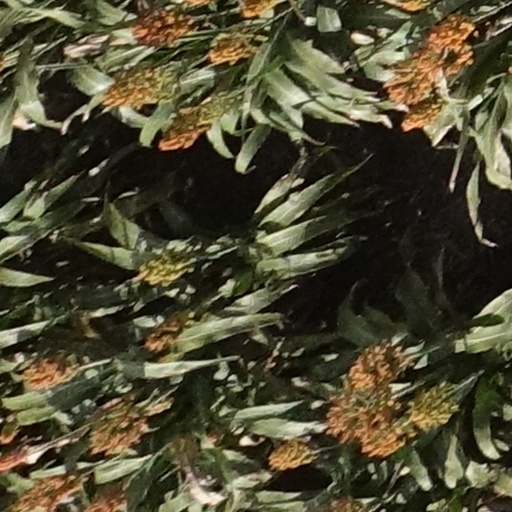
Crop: sorghum